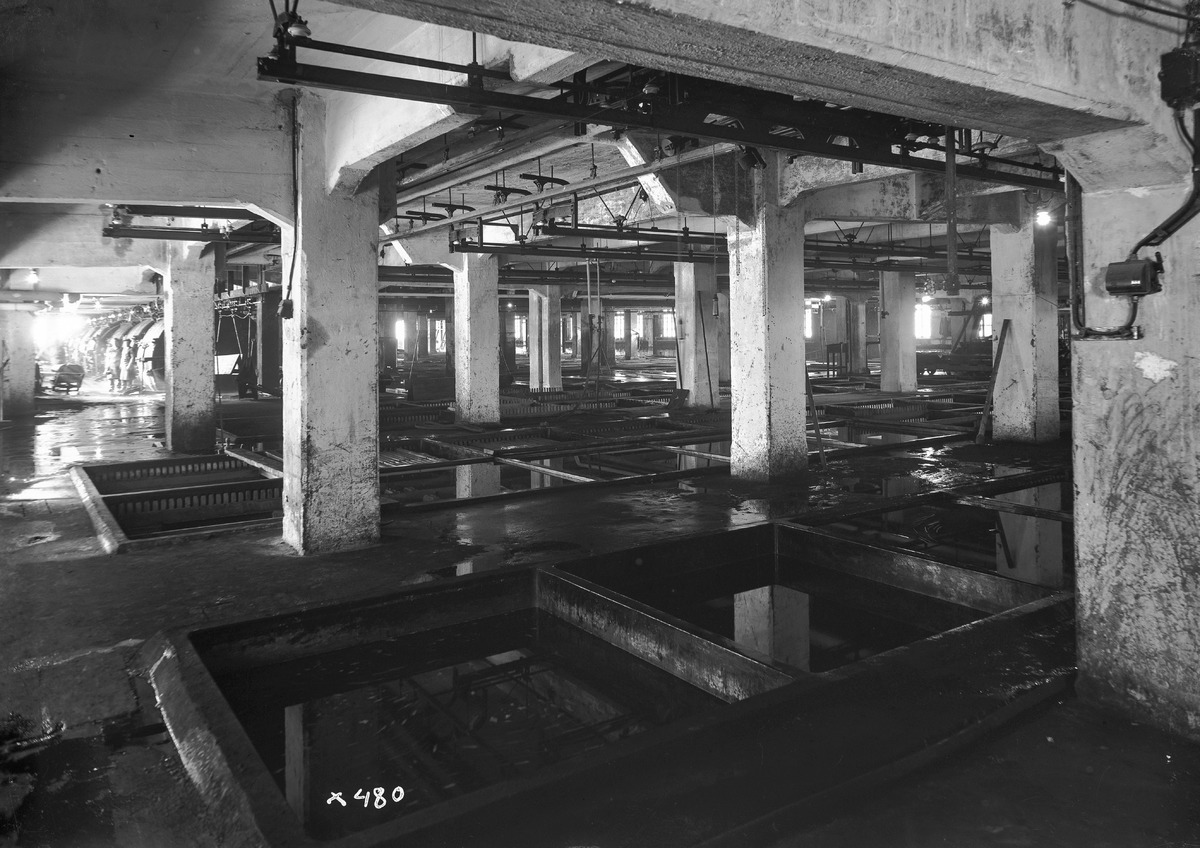
Veljekset Åström Oy:n tehdassali
A factory hall of Veljekset Åström Oy
sisällön kuvaus: Veljekset Åström Oy:n tehdassali 24.2.1935. Veljekset Åström Oy oli Pohjois-Euroopan suurin nahkatehdas. content description: A factory hall of Veljekset Åström Oy on February 24, 1935. Veljekset Åström Oy was the largest leather manufacturer in Northern Europe.
Vuosi: 1938
Paikka: Suomi, Oulu, Suomi, Pohjois-Pohjanmaa, Oulu
Aiheet: Myllytullin kaupunginosa; Veljekset Åström Oy; tehdasrakennukset; sisäkuva; nahkateollisuus; tehtaat; teollisuusrakennukset; tuotantolaitokset; leather industry; industrial buildings; factories; production plants